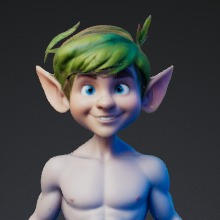
미적 점수 (1~10점): 1